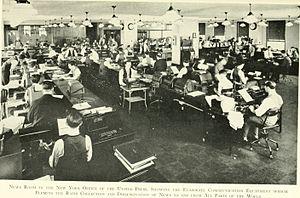
L'Histoire de l'Associated Press, la plus ancienne des agences de presse encore existantes, a été marquée par les efforts pour tisser un réseau associant de grands journaux sur tout le territoire des États-Unis, puis pour résister d'abord à la concurrence d'entreprises américaines puis à celle du géant britannique Reuters.
Cet article répertorie les principales agences de presse :